Sangoan

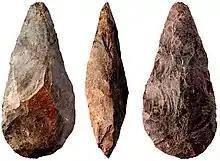
Bifaz lanceolado

The Sangoan industry has been identified at archaeological sites across a broad swath of sub-Saharan Africa, with finds reported in Uganda, Angola, the Democratic Republic of the Congo (Kinshasa), Kenya, and Zambia. Variant forms have also been recorded in Zimbabwe and South Africa, suggesting regional adaptations of the core Sangoan technological tradition. Notable sites such as Kalambo Falls in Zambia and Sango Bay in Uganda have played a significant role in defining the technological profile of the industry.